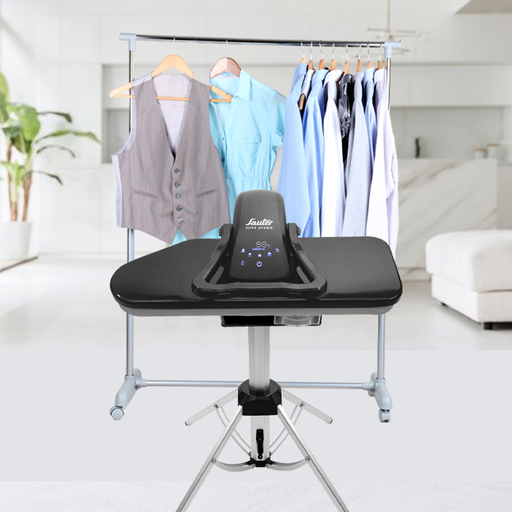
קטגוריה: מתנות בתוספת תשלום
תיאור: מכשיר גיהוץ מקצועי SAUTER
דגם: ONE PRESS
תשלום נוסף: 800 ₪
מידע נוסף: מתנה בתוספת תשלום